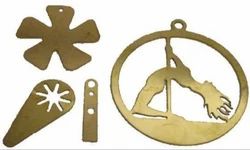
Label: Laser_Cutting_Services_On_Brass_In_Delhi